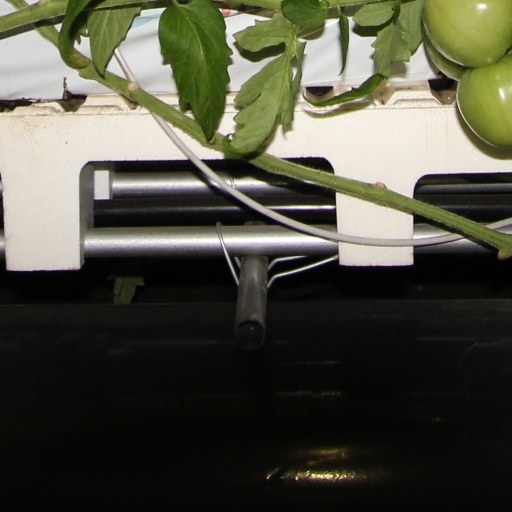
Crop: tomato